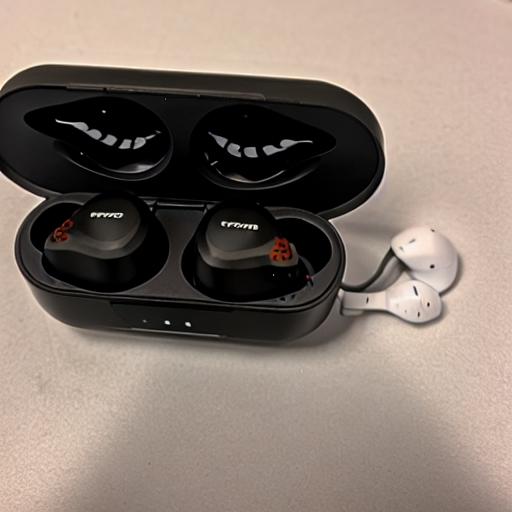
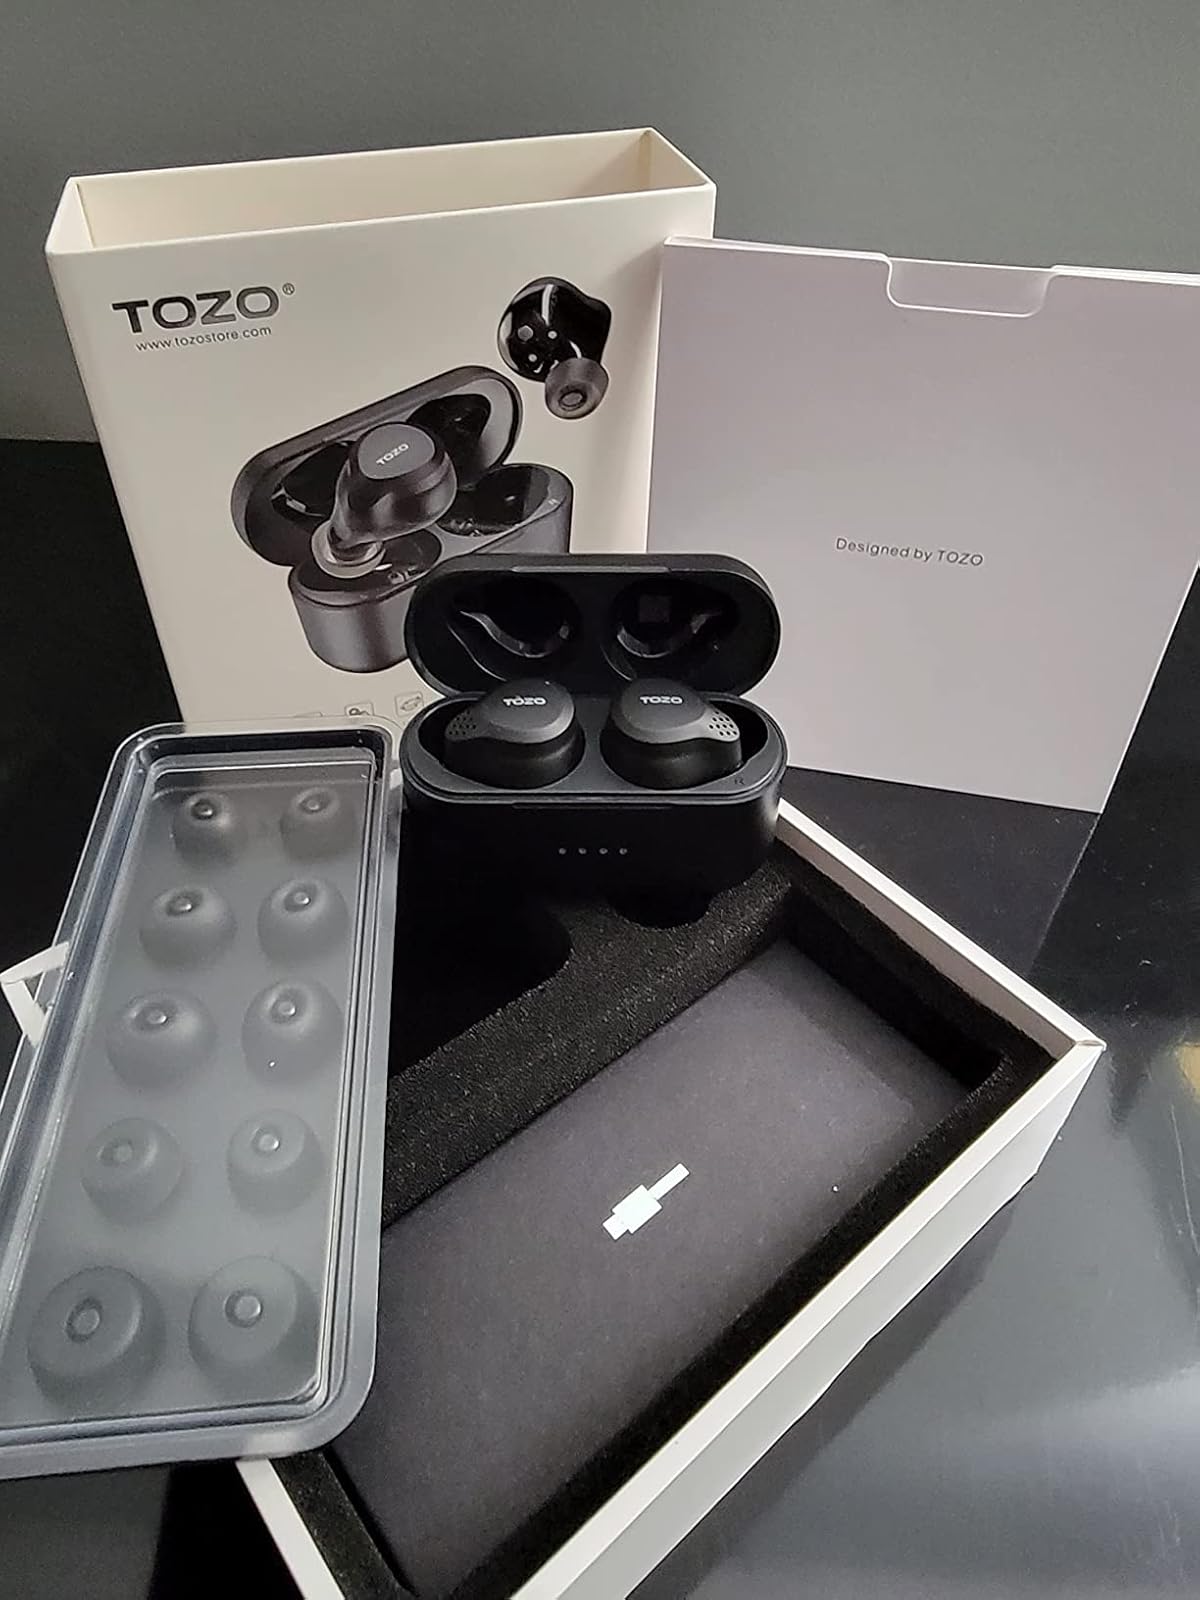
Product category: earbuds
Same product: no